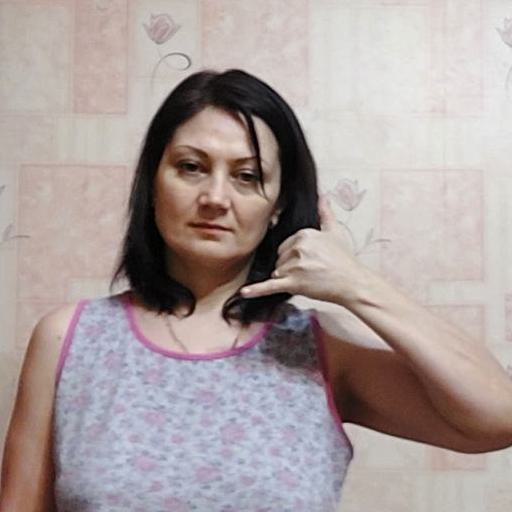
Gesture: call